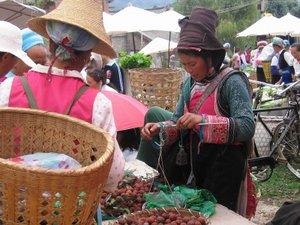
Le lac Erhai est un lac situé dans le sud-ouest de la Chine, province du Yunnan. Par le passé, ce lac a également été connu sous le nom de Yeyuze ou de lac de Kunming.